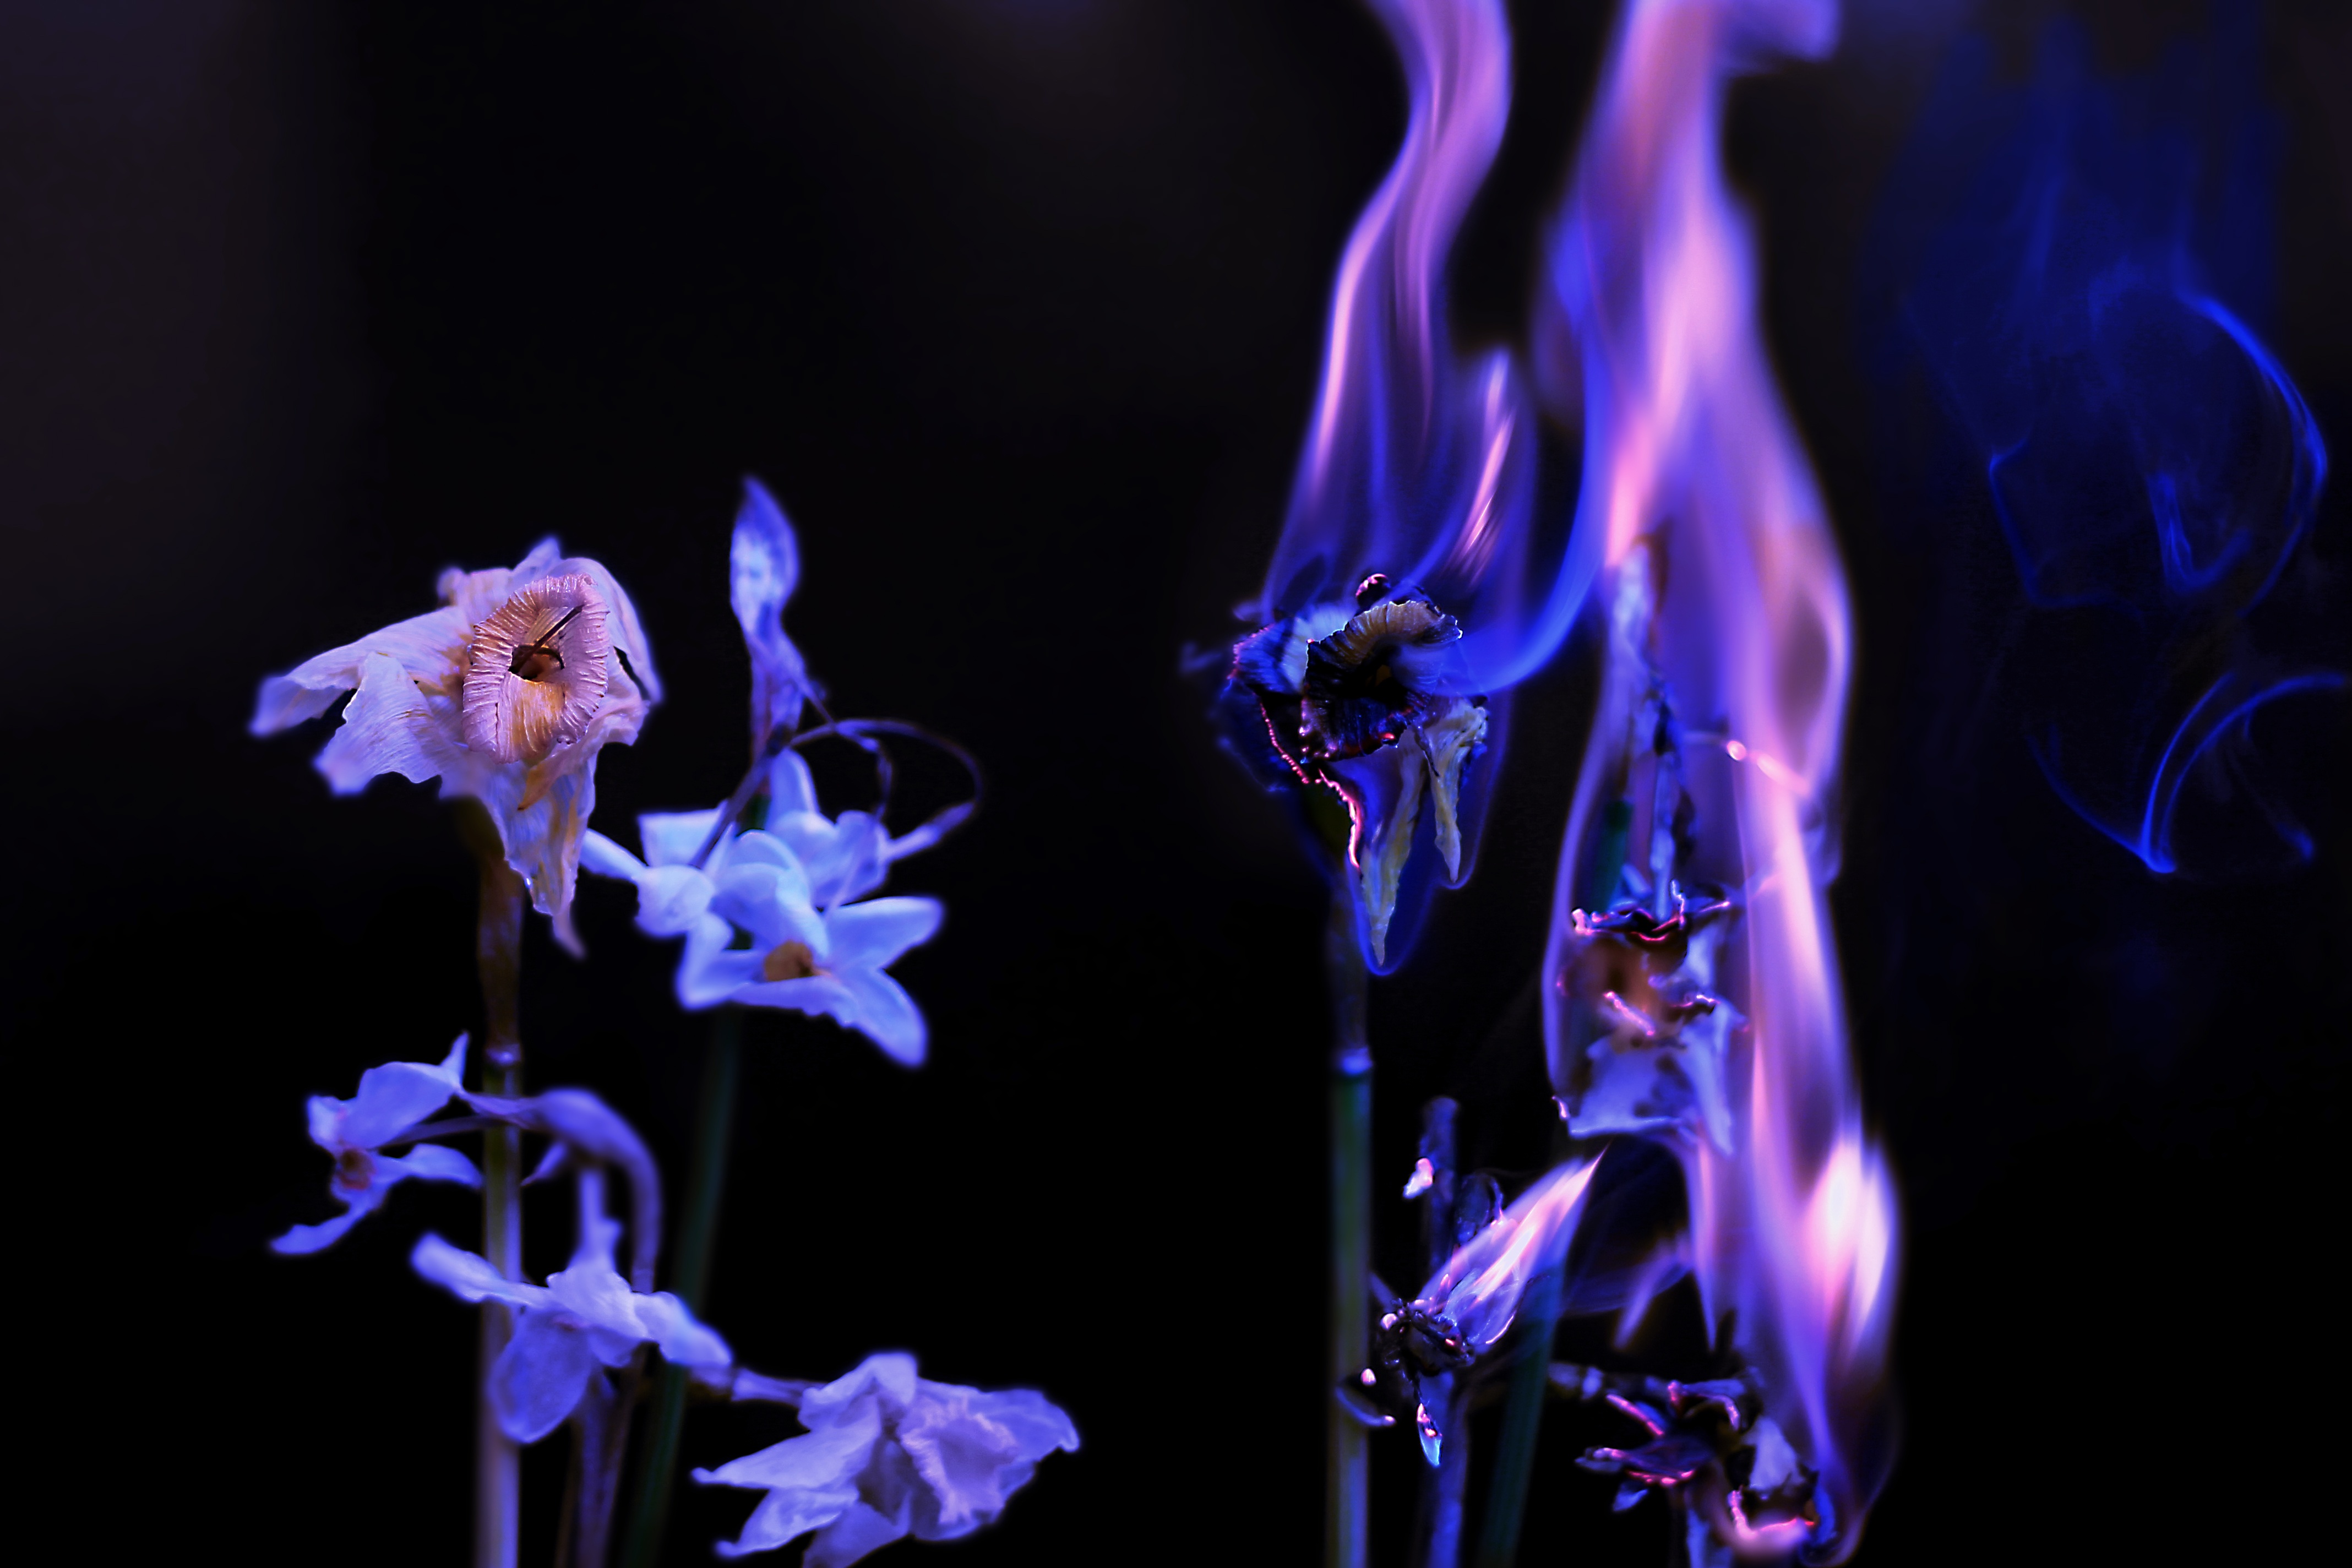
flower, flame, fire, darkness, blue, n, purification